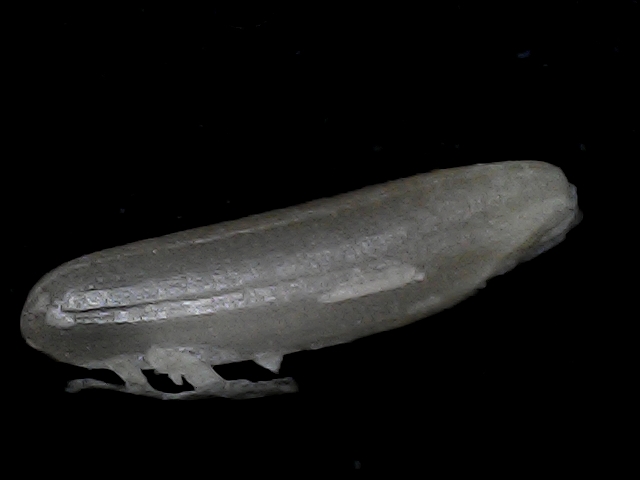
Rice variety: BD70